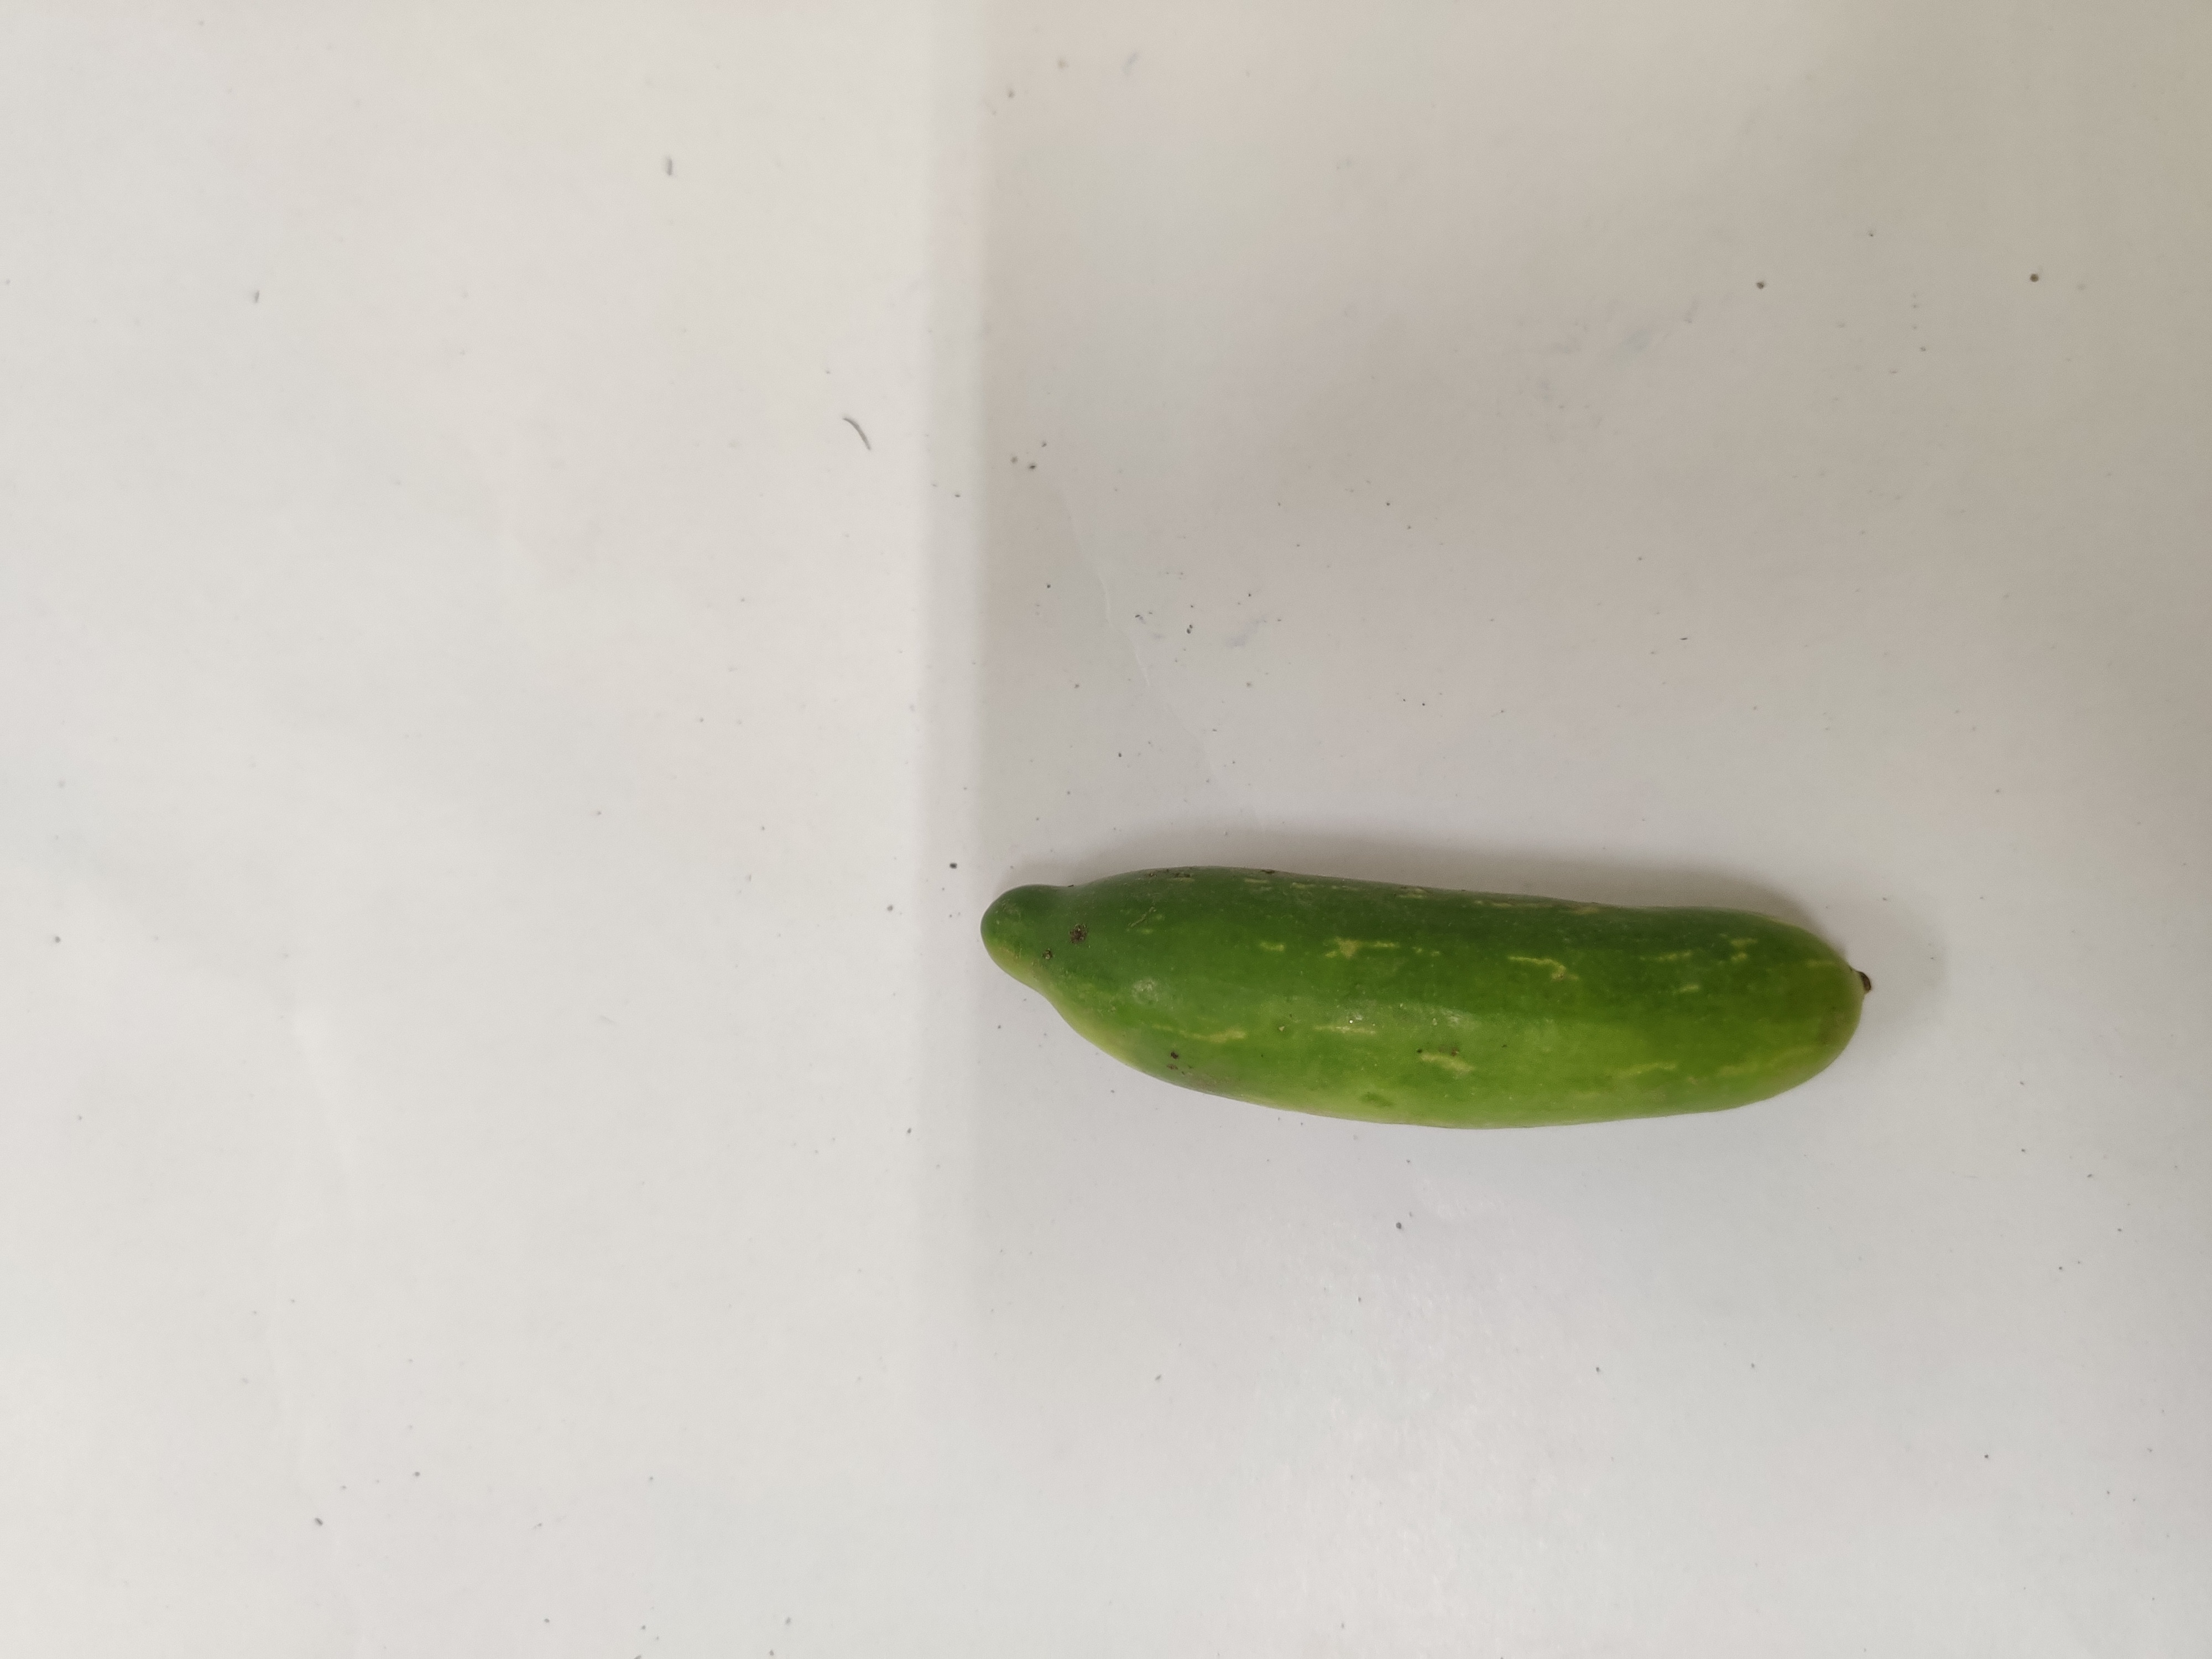
Crop: Ivy Gourd
Condition: Fresh